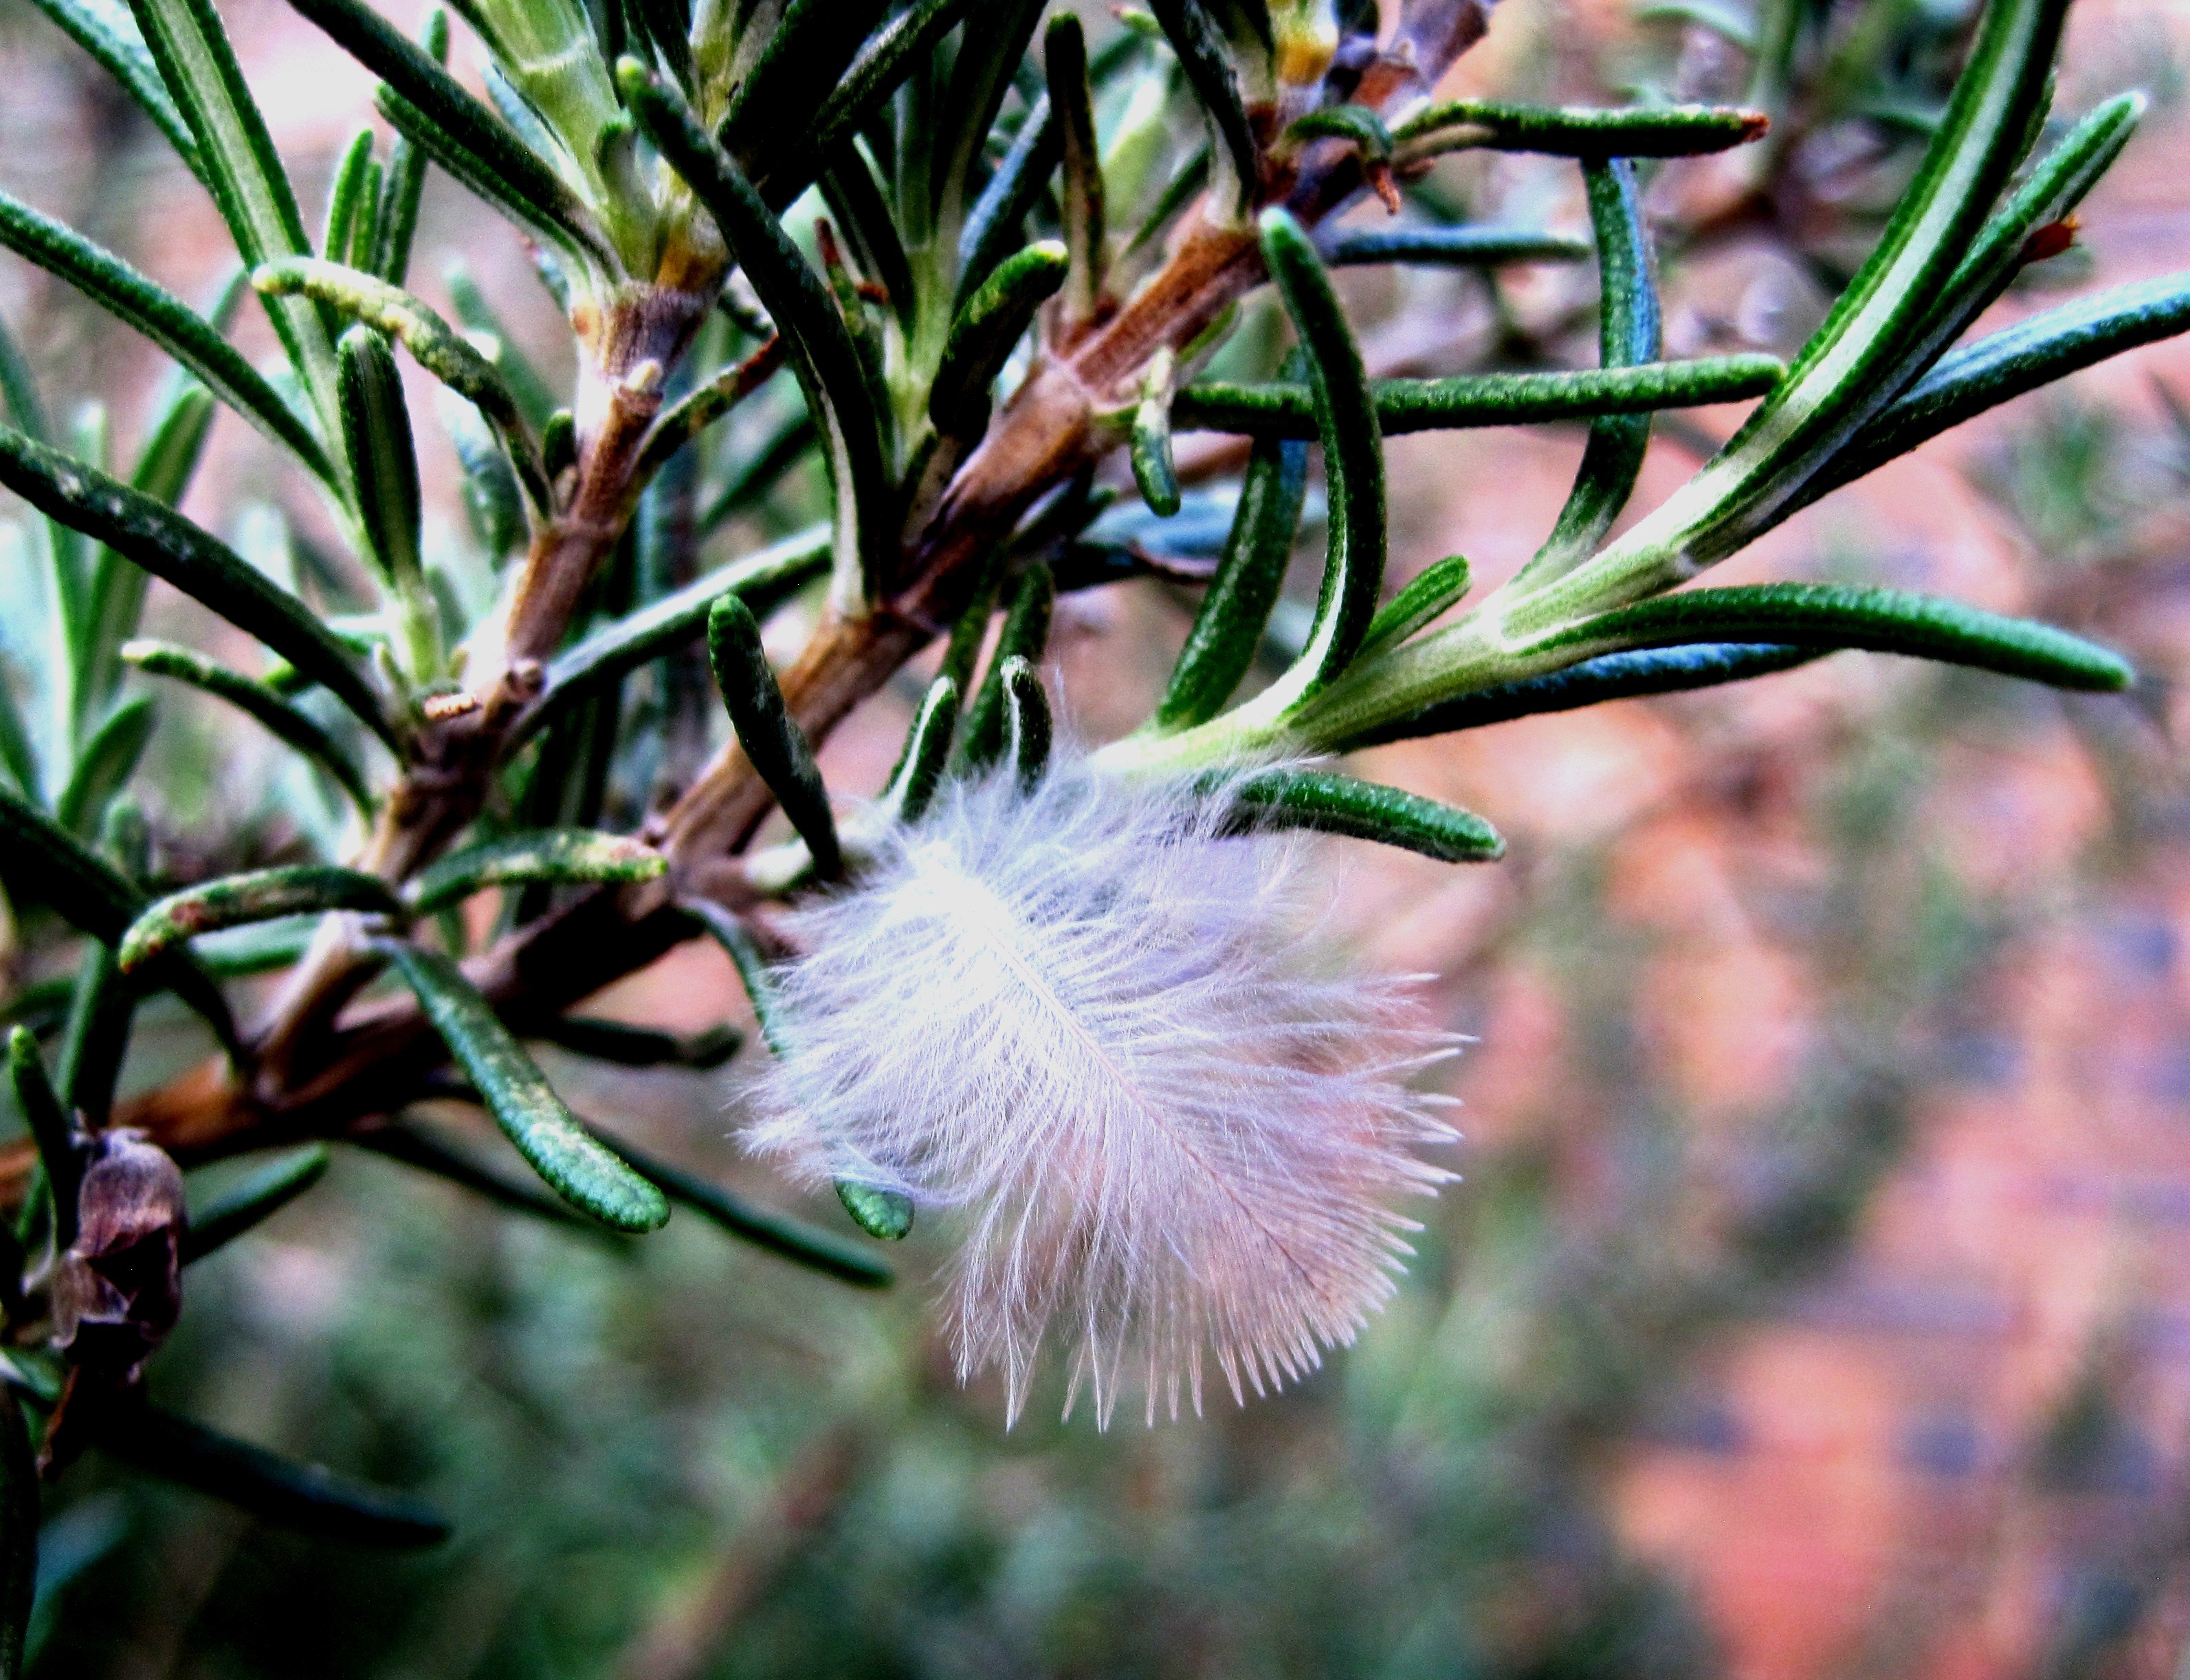
tree, nature, grass, branch, blossom, plant, white, leaf, flower, green, fluffy, herb, botany, garden, flora, feather, wildflower, close up, twigs, shrub, soft, macro photography, flowering plant, grass family, plant stem, land plant